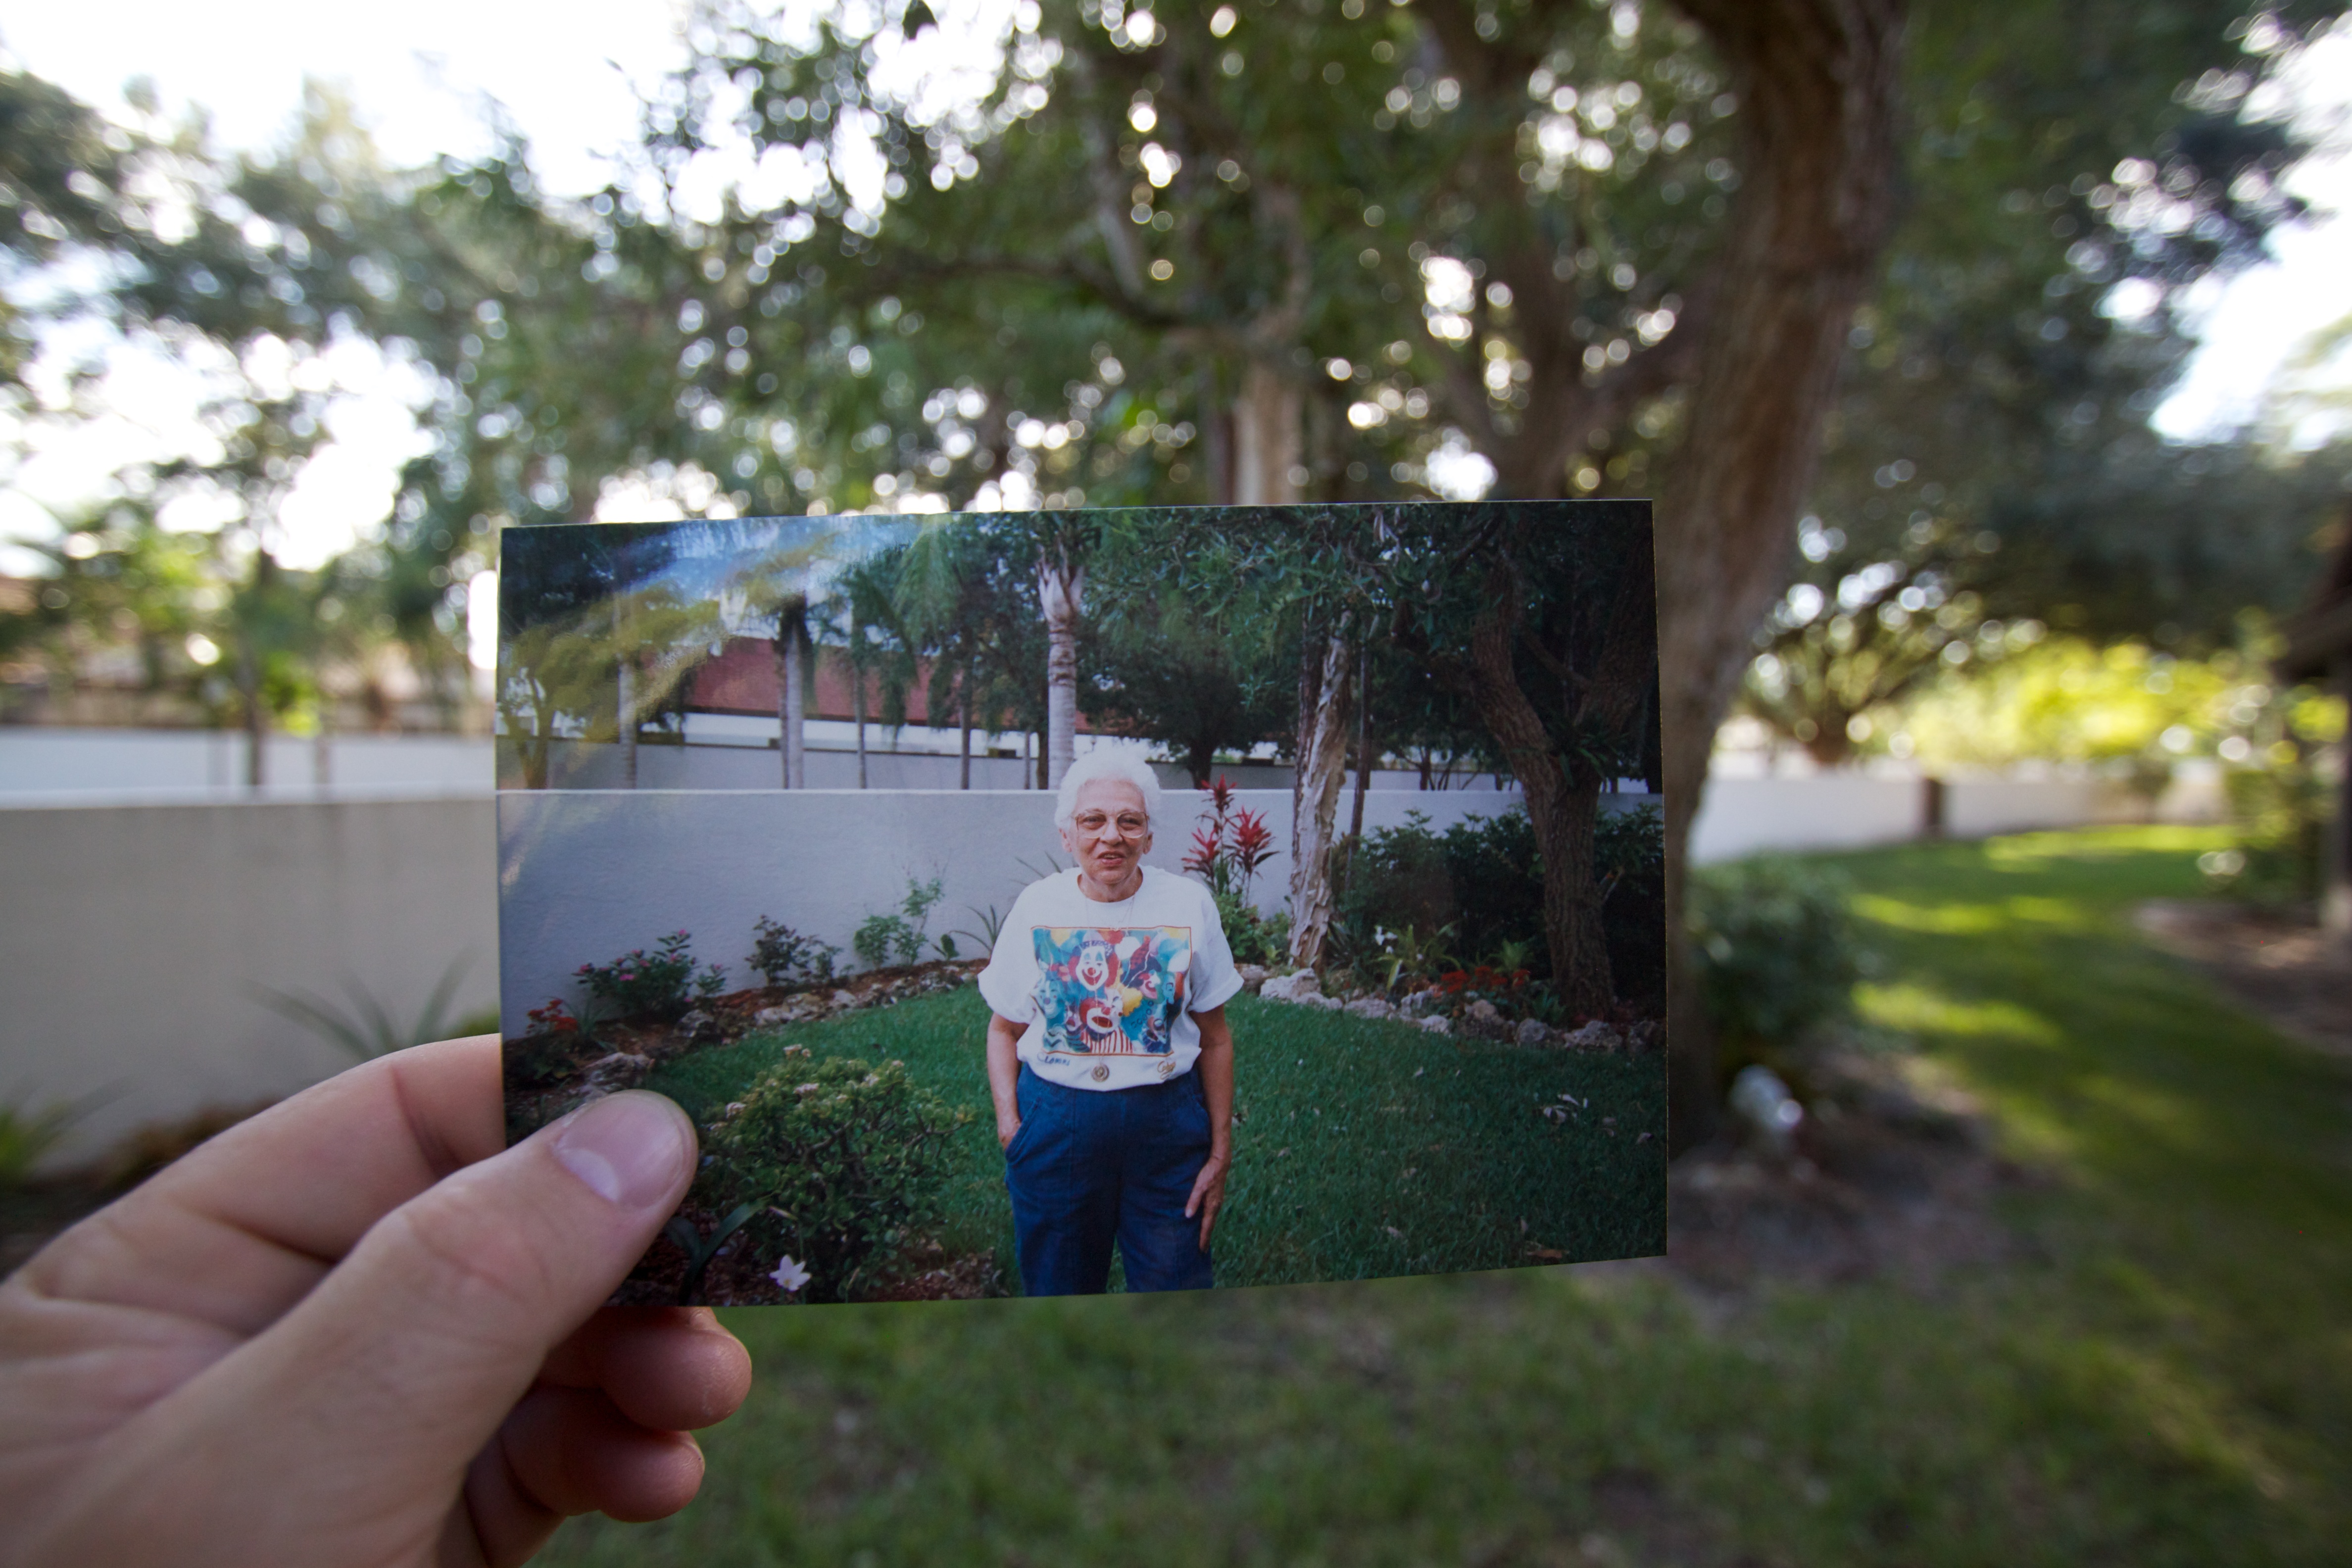
tree, flower, backyard, garden, day, odyssey